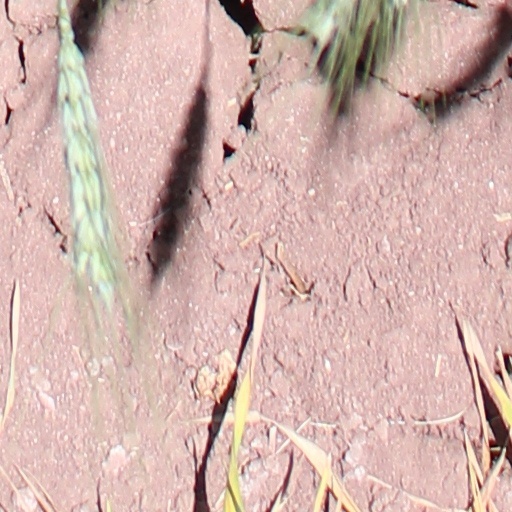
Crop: wheat